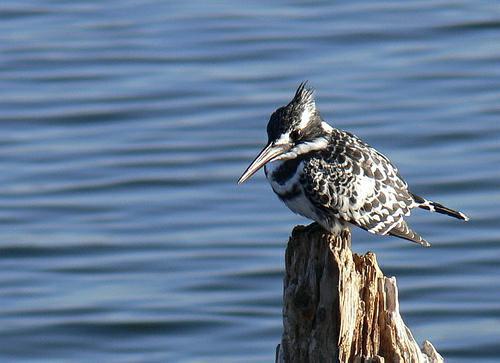
A photo of a pied kingfisher